Piper diagram

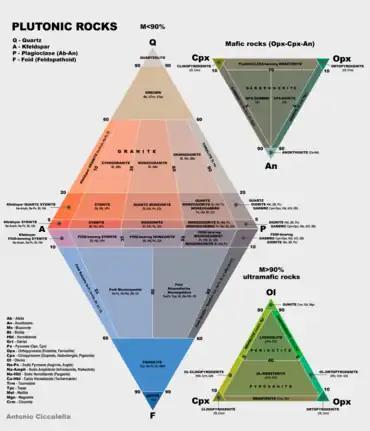
A piper diagram and two ternary diagrams on the composition of intrusive volcanic rocks; see QAPF diagram

A Piper diagram is a graphic procedure proposed by Arthur M. Piper in 1944 for presenting water chemistry data to help in understanding the sources of the dissolved constituent salts in water. This procedure is based on the premise that cations and anions in water are in such amounts to assure the electroneutrality of the dissolved salts, in other words the algebraic sum of the electric charges of cations and anions is zero.